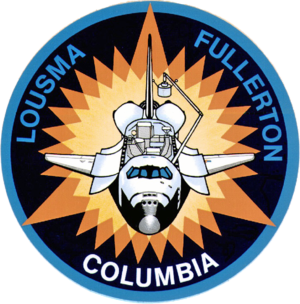
Rumfærge-programmet / Rumfærgemissioner / 1980'erne
STS-3 logo
Rumfærge-programmet blev planlagt under Nixons præsident periode i 1969 og første flyvning med NASAs rumfærge var i 1981.